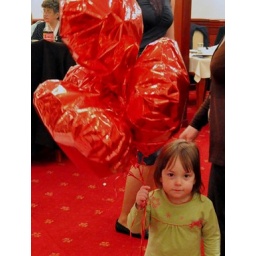
Beli Condor cute little girl in green (5)